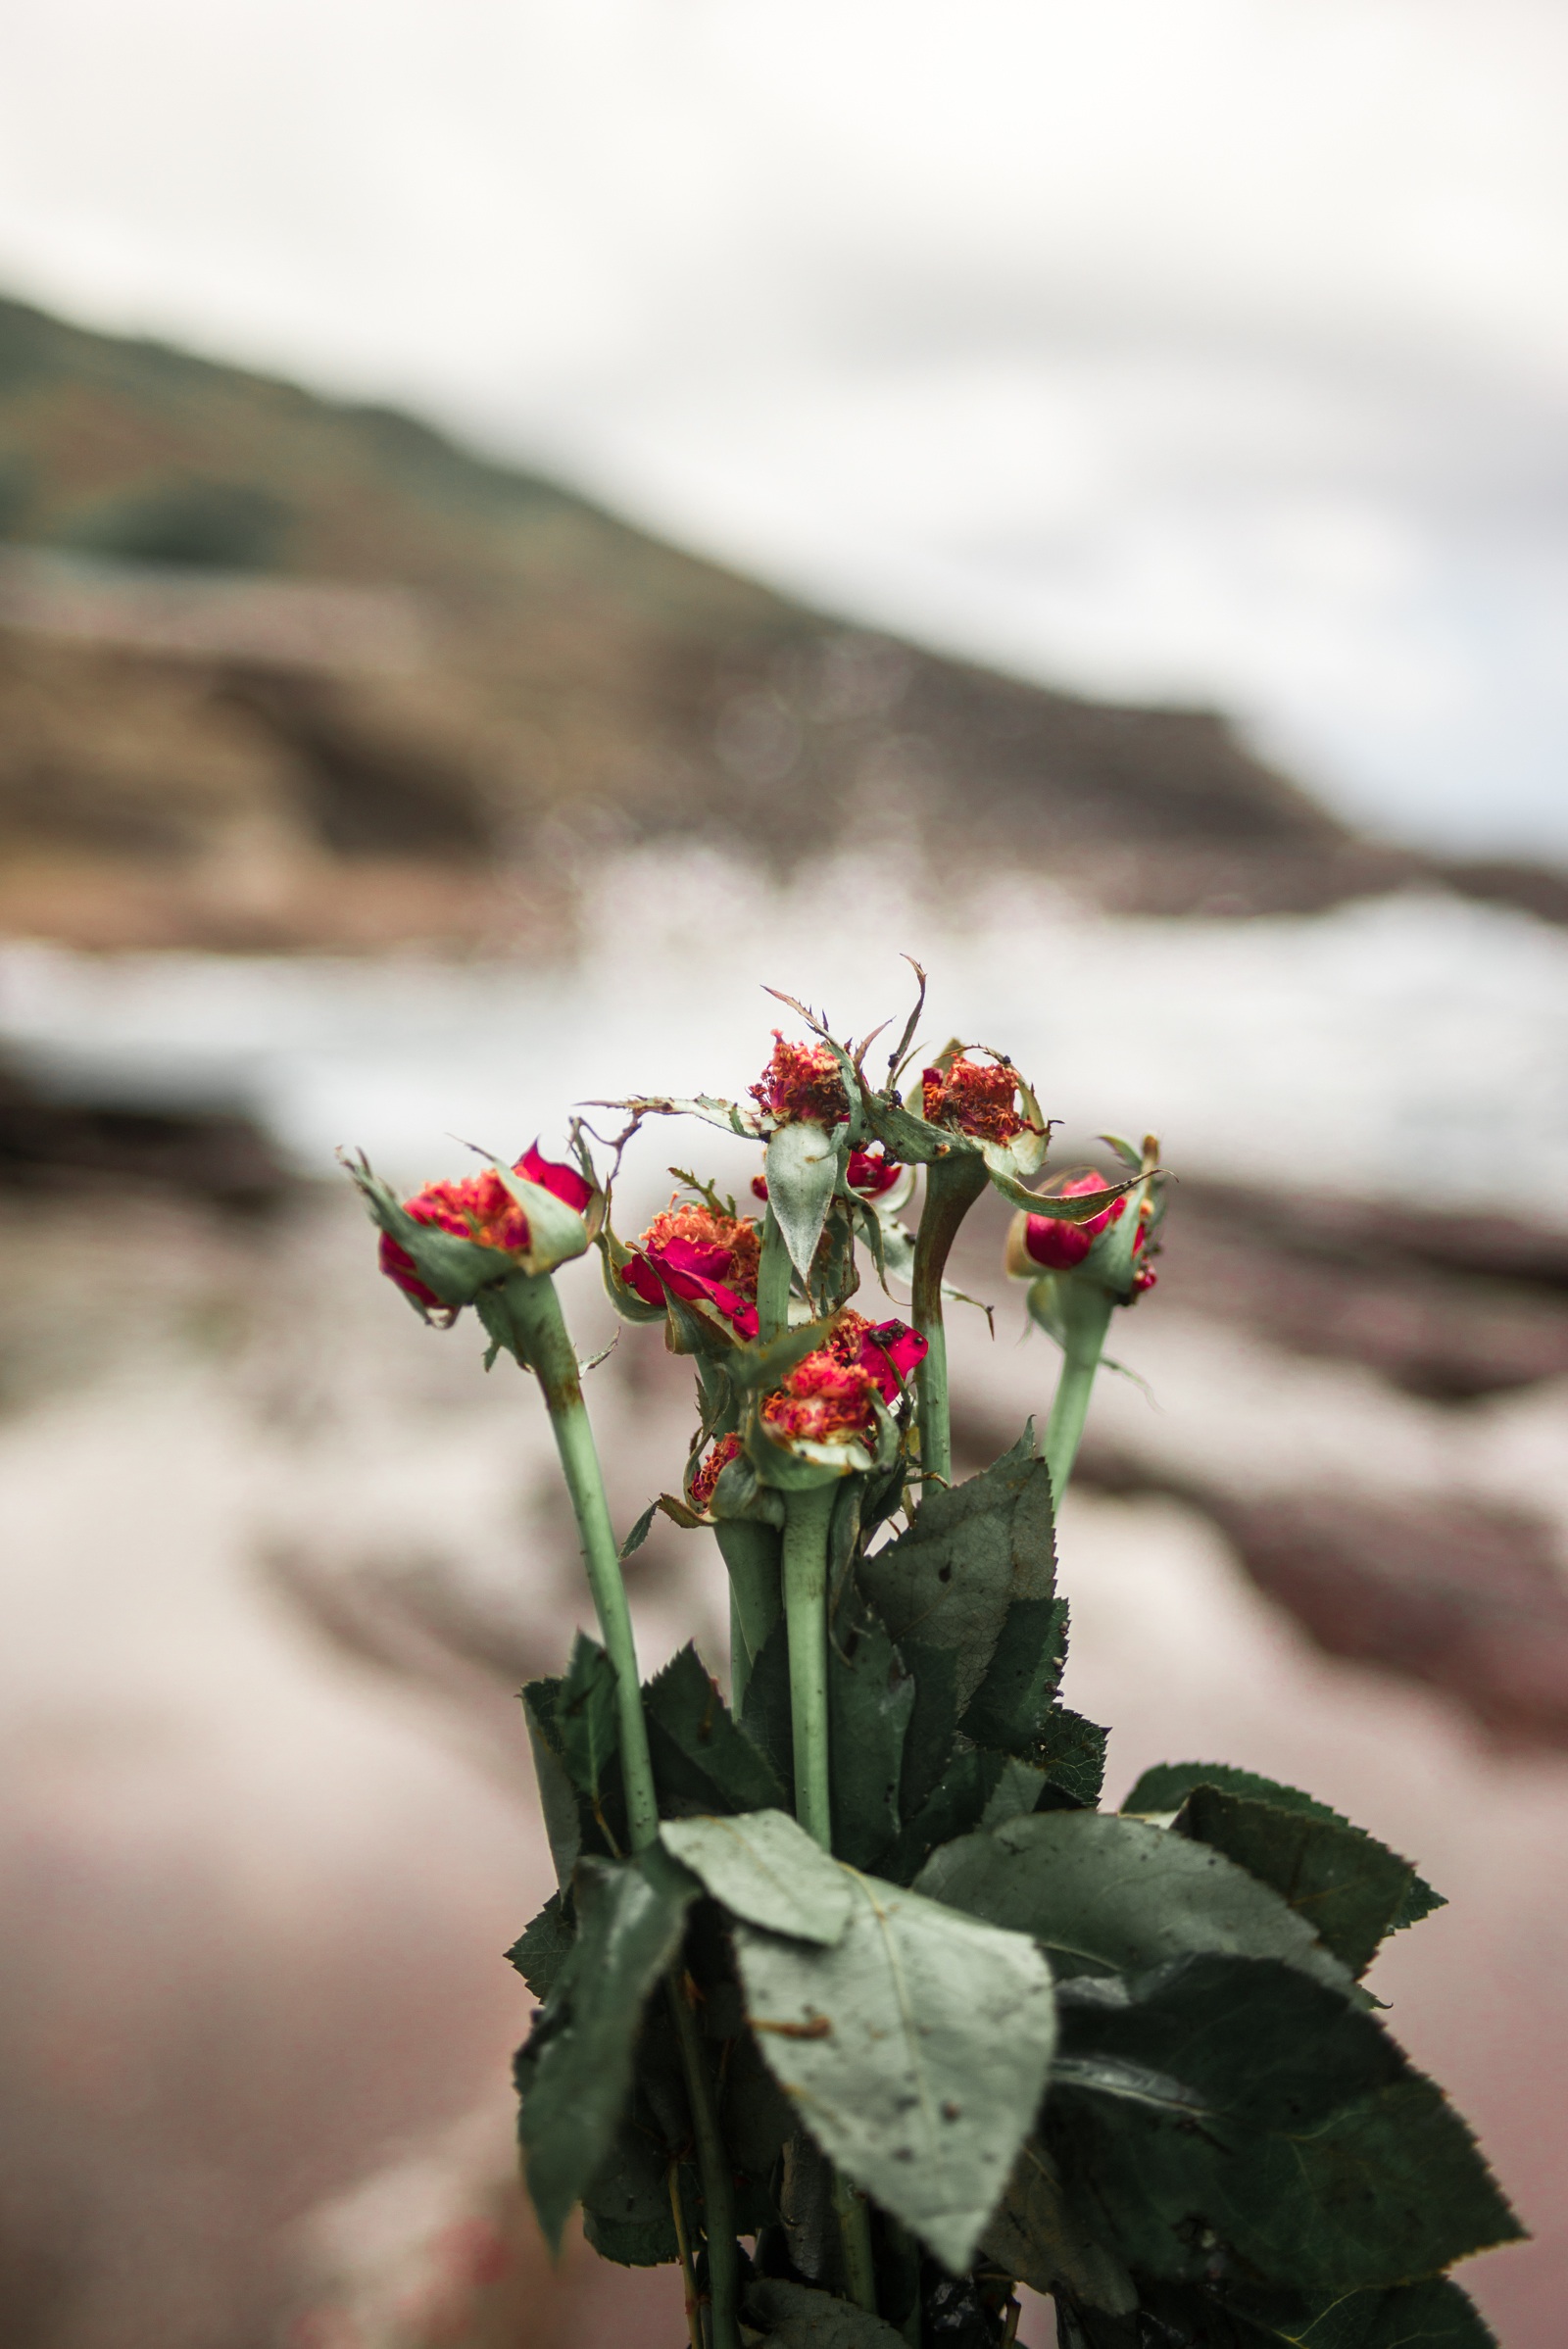
nature, blossom, plant, photography, leaf, flower, petal, spring, green, red, botany, flora, wildflower, close up, floristry, macro photography, flowering plant, plant stem, land plant